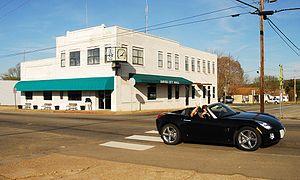
Dover est une ville américaine du comté de Pope, dans l’Arkansas. Lors du recensement de 2000, sa population s’élevait à 1 329 habitants.